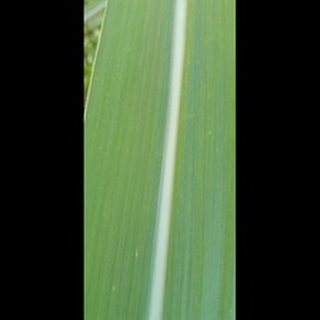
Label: healthy_sugarcane